Meilė Lukšienė

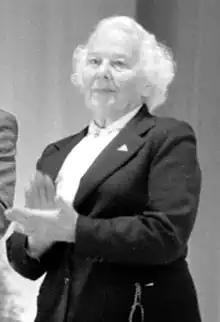
Lukšienė during Sąjūdis meeting in 1988

Meilutė Julija Lukšienė Matjošaitytė (20 August 1913 – 16 October 2009) was a Lithuanian university professor, cultural historian, and activist.